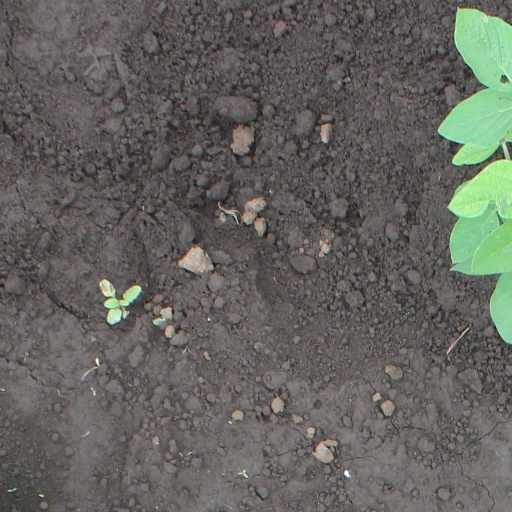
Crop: soybean